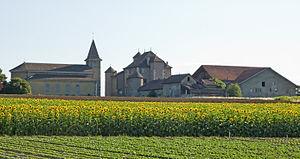
La Commanderie de Compesières vue depuis le coté nord.
Compesières désigne à la fois un hameau, une paroisse et une ancienne commune du canton de Genève.